Epsom and Ewell

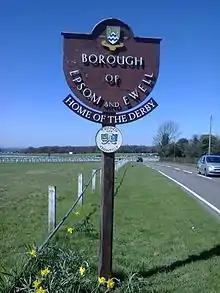
One of the "Borough of Epsom and Ewell" signs placed at a boundary, on Epsom Lane North, Epsom Downs.

The borough is at a range of elevations, scaling the lower slopes of the North Downs and drains into a large stream which springs above the surface in Ewell, the Hogsmill River which drains into the Thames at Kingston. The borough comprises: